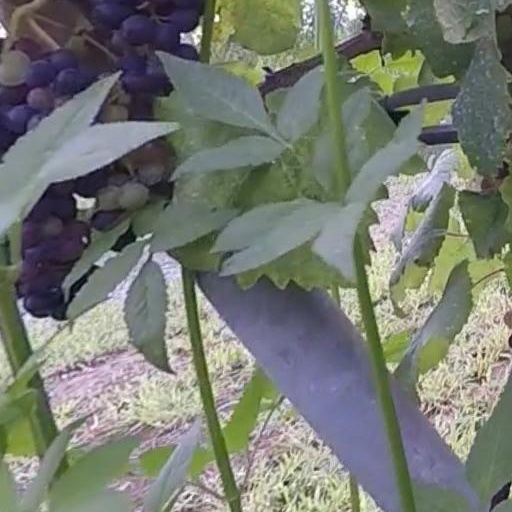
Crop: grape